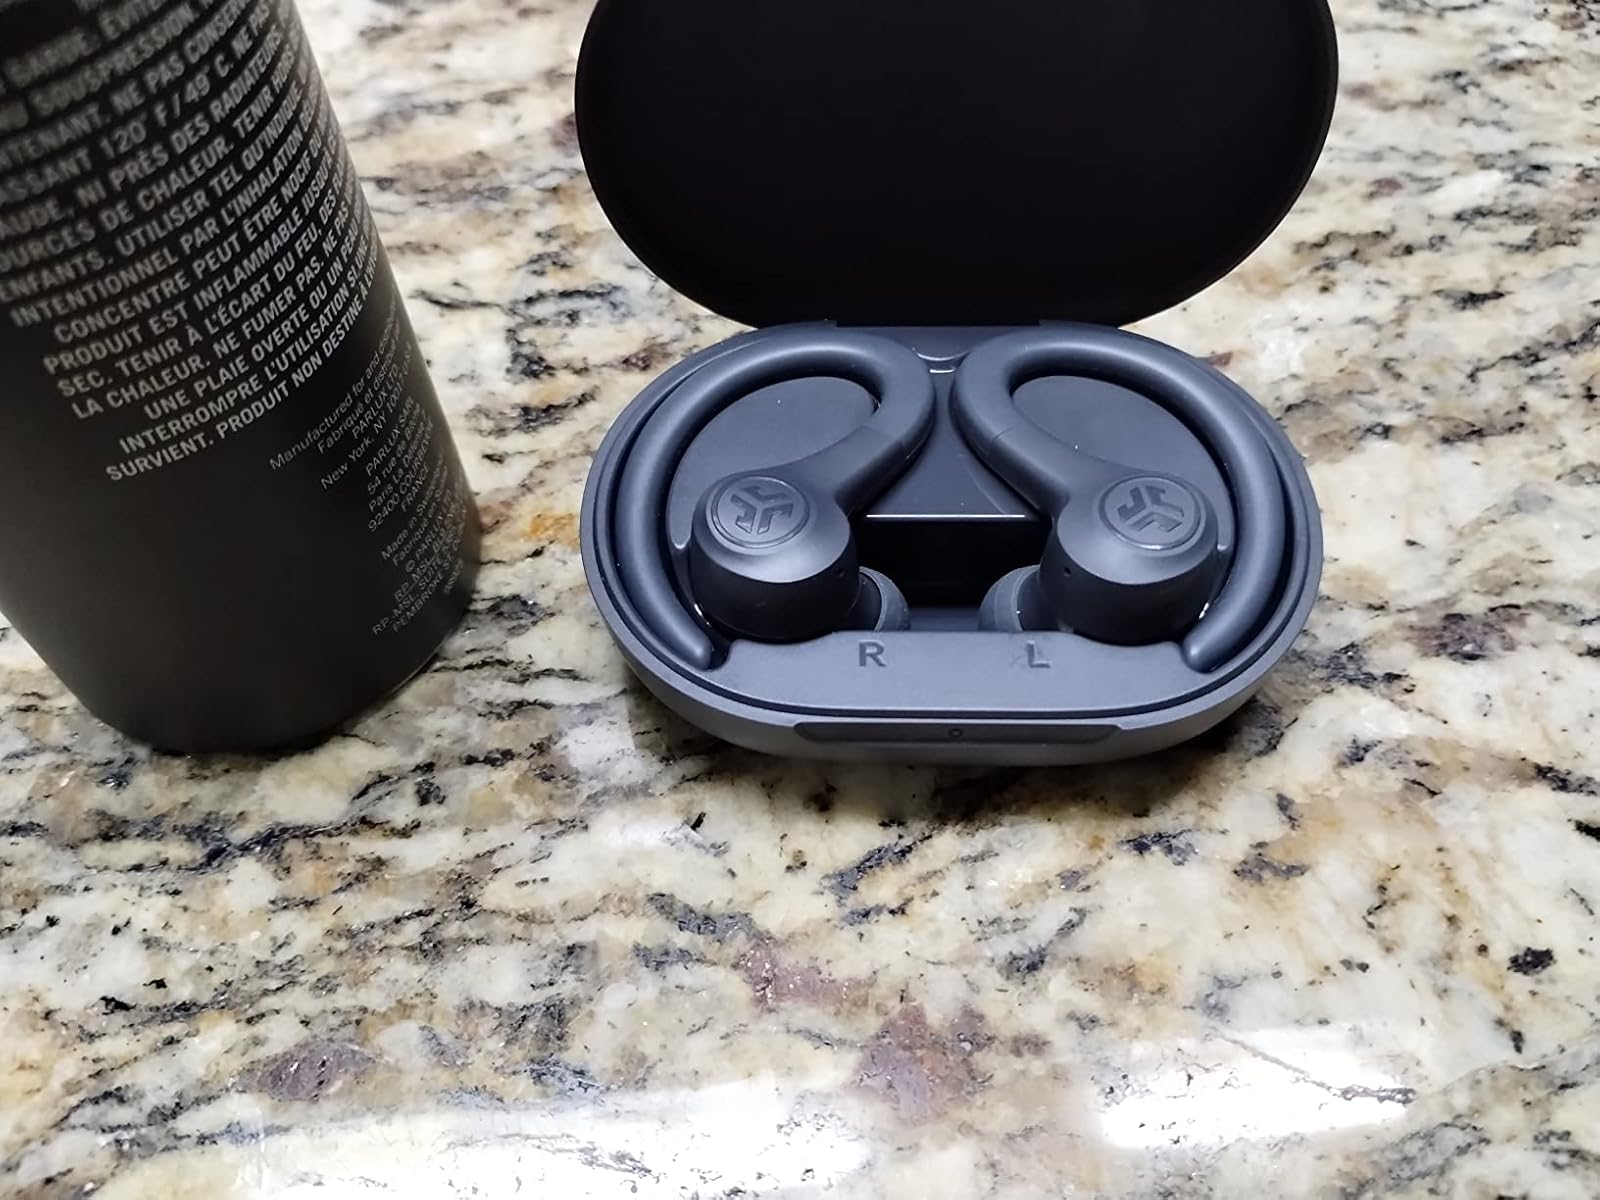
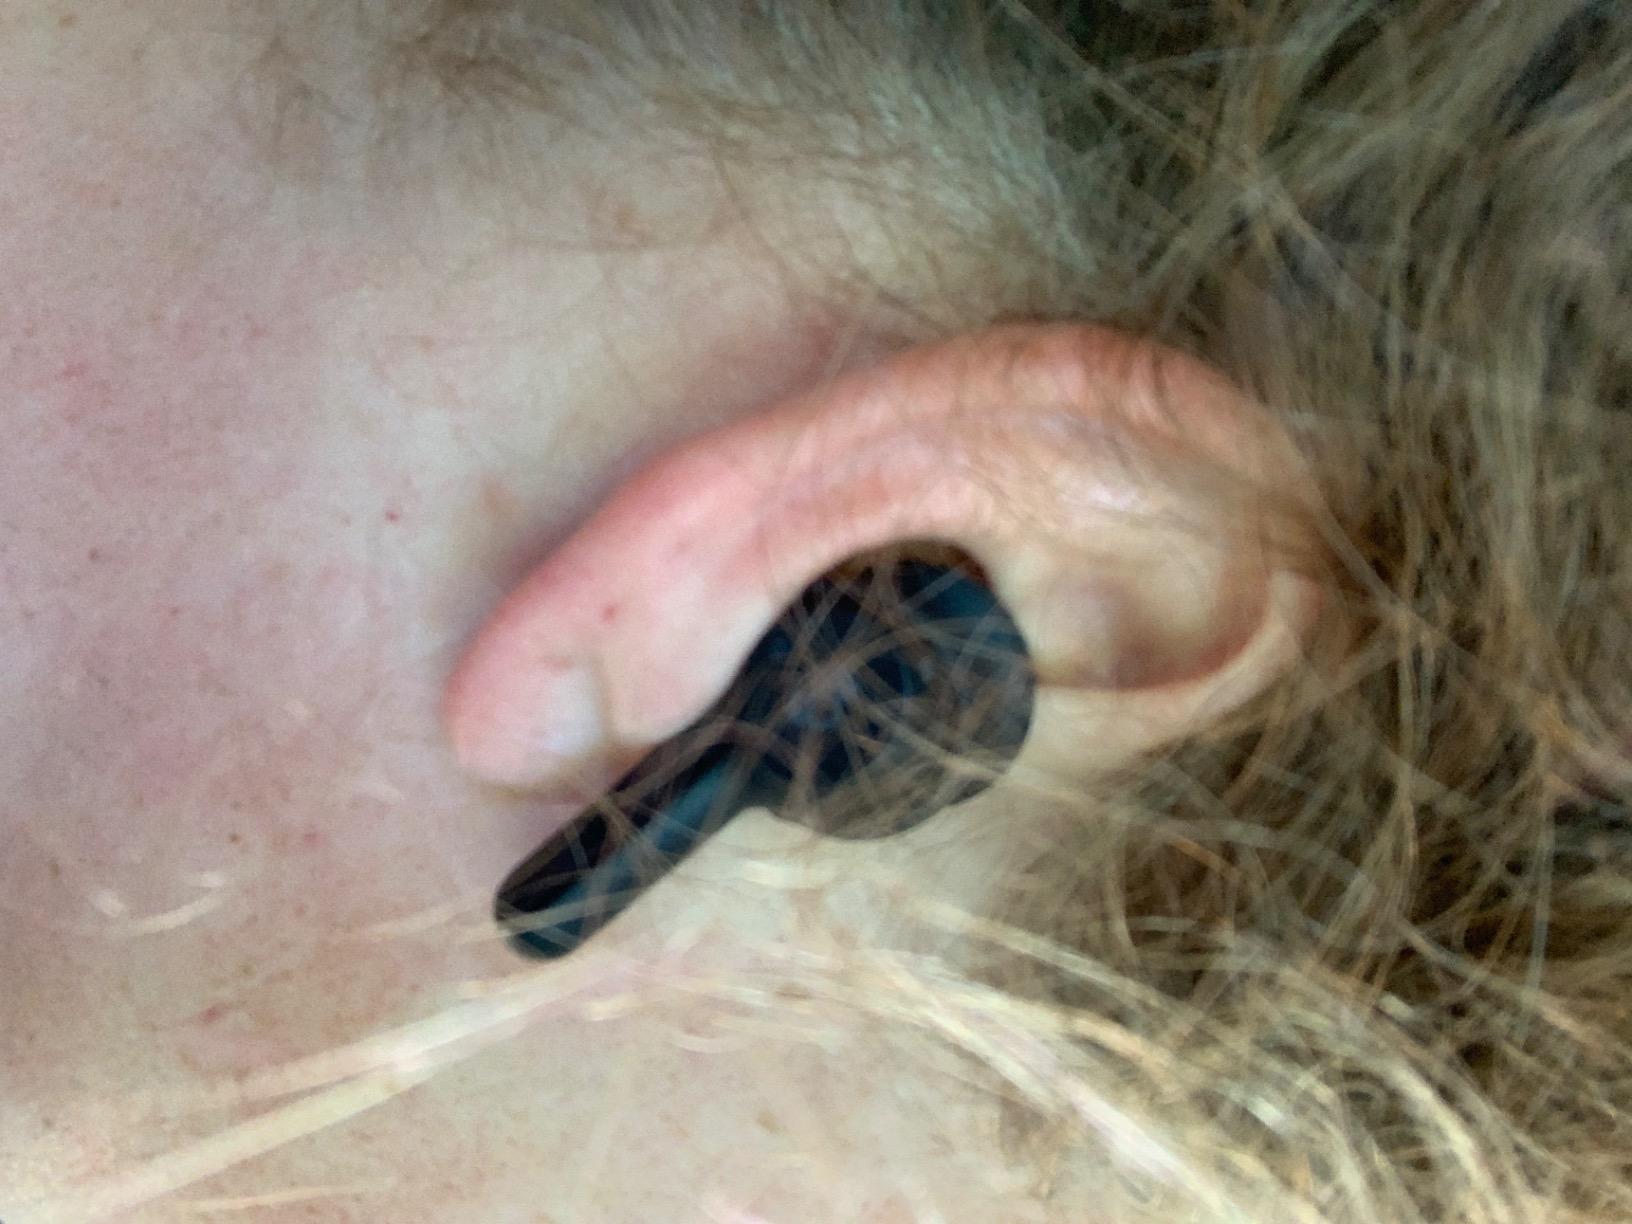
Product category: earbuds
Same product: no